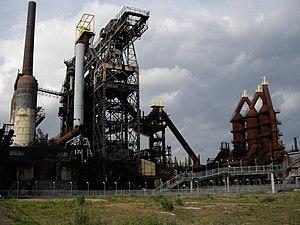
Le parc du haut-fourneau U4, à Uckange, Moselle, France.
Uckange est une commune française située dans le département de la Moselle, en région Grand Est.
Cet article recense les monuments historiques de la Moselle, en France.
Cet article recense les édifices protégés au titre du Patrimoine du XXᵉ siècle du département de la Moselle, en France.
La crise de la sidérurgie dans le bassin lorrain, est une crise industrielle dans le domaine de la sidérurgie qui a lieu en Lorraine française, en Lorraine belge, dans la Sarre et dans la région des Terres Rouges, au Grand-Duché de Luxembourg, soit dans ce que l'on appelle le bassin lorrain.